Sacred Heart Catholic Church and Rectory (Wilburton, Oklahoma)

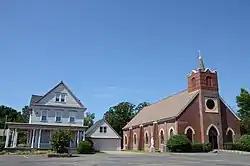

Sacred Heart Catholic Church and Rectory is a historic Roman Catholic church site at 102 Center Point Road in Wilburton, Latimer County, Oklahoma. This site was built in 1912, and has been in continuous use since then. The church and rectory sit on a one-acre plot. It was added to the National Register of Historic Places (NRHP) on November 26, 1980. Originally, this was a parish church serving coal miners and their families, totaling about 150 people at the peak of the boom. Usually, since the coal boom ended many years ago, the church serves between 75 and 80 people.